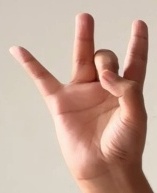
ASL sign: 8